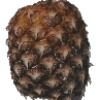
Label: Pineapple 1